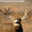
Label: deer